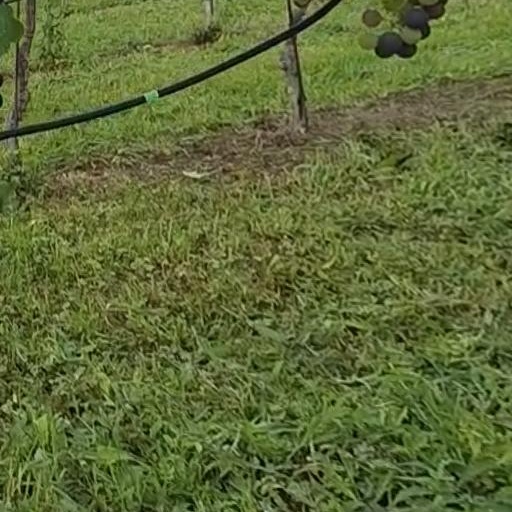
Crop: grape